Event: Nepal Earthquake
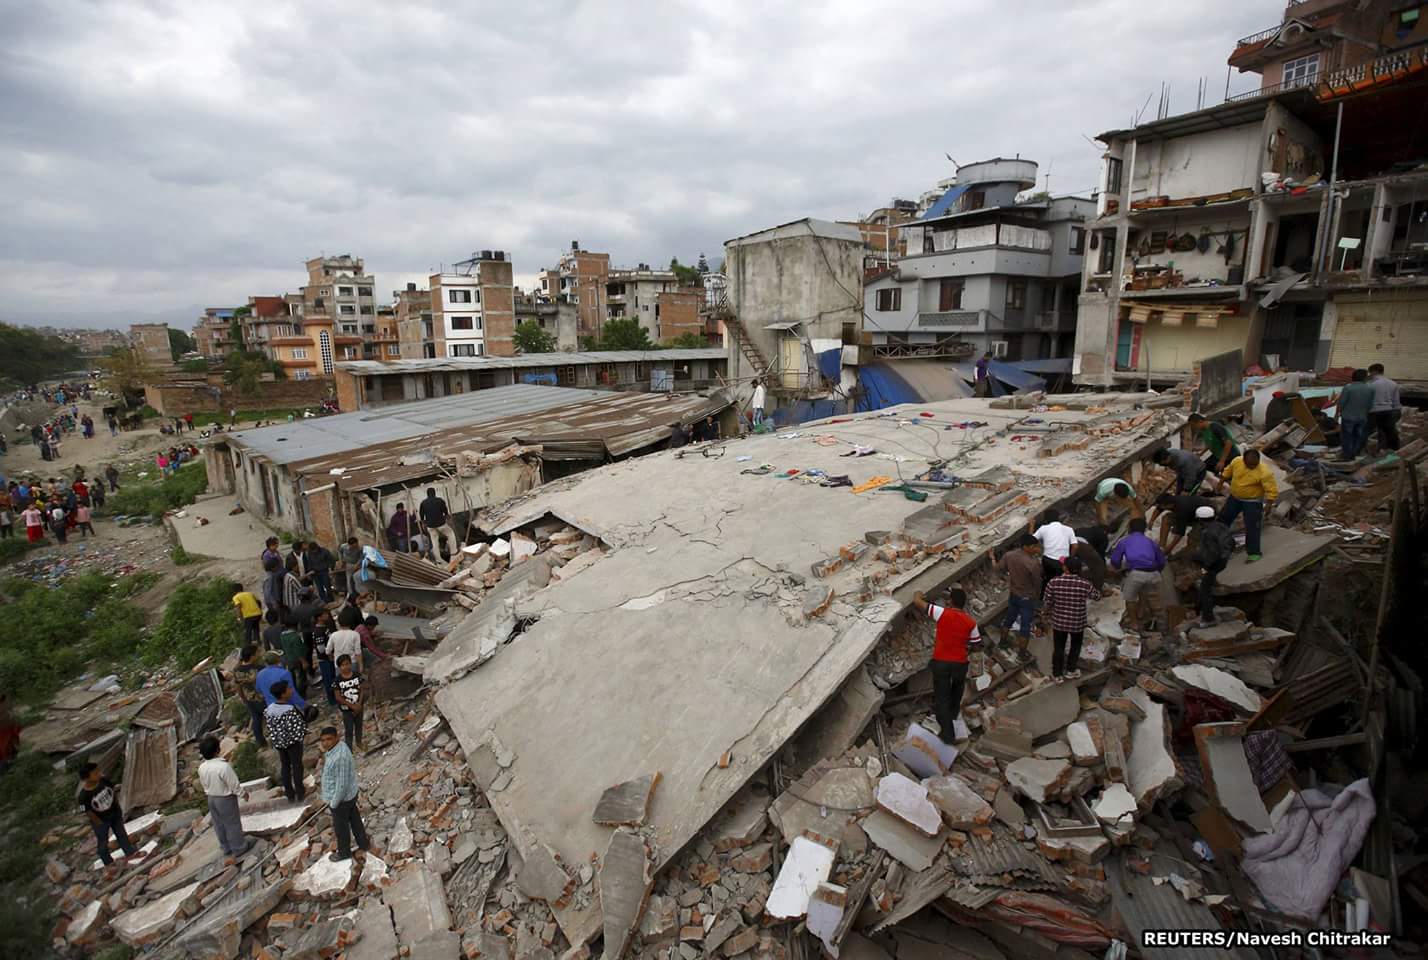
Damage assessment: damage